History of Manchester United F.C. (1878–1945)

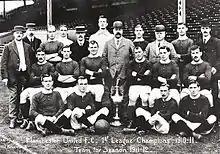
The 1911–12 Manchester United team posing with the Cup won the previous season

Manchester United players, in particular, Charlie Roberts and Billy Meredith, were instrumental in forming the Association of Football Players' and Trainers' Union (the AFPTU) (which the press called the Players' Union) in December 1907, the second attempt to unionize players. The Players Union is today the Professional Footballers' Association. When the Football Association threatened members of the Union with suspension before the start of the 1909–10 season, Manchester United players refused to relinquish their Union membership, and referred to themselves as "The Outcasts". A compromise was reached between the Football Association and the Union before the start of that season which allowed players to be Union members.